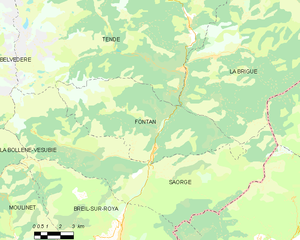
Carte des communes françaises: Fontan